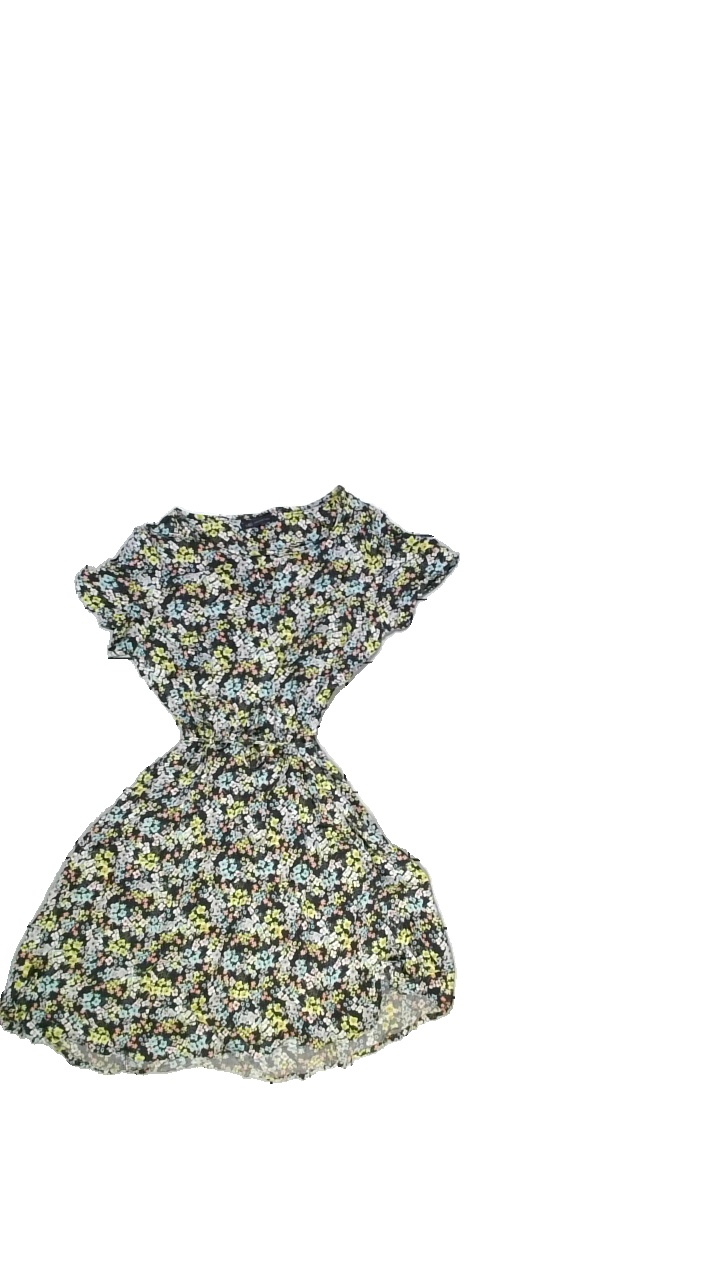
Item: Dress (Ladies)
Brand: Marcs & Spencer
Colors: Multicolor
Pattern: Floral print
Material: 100% viscose
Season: Summer
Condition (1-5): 5
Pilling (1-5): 5
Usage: Export
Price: <50